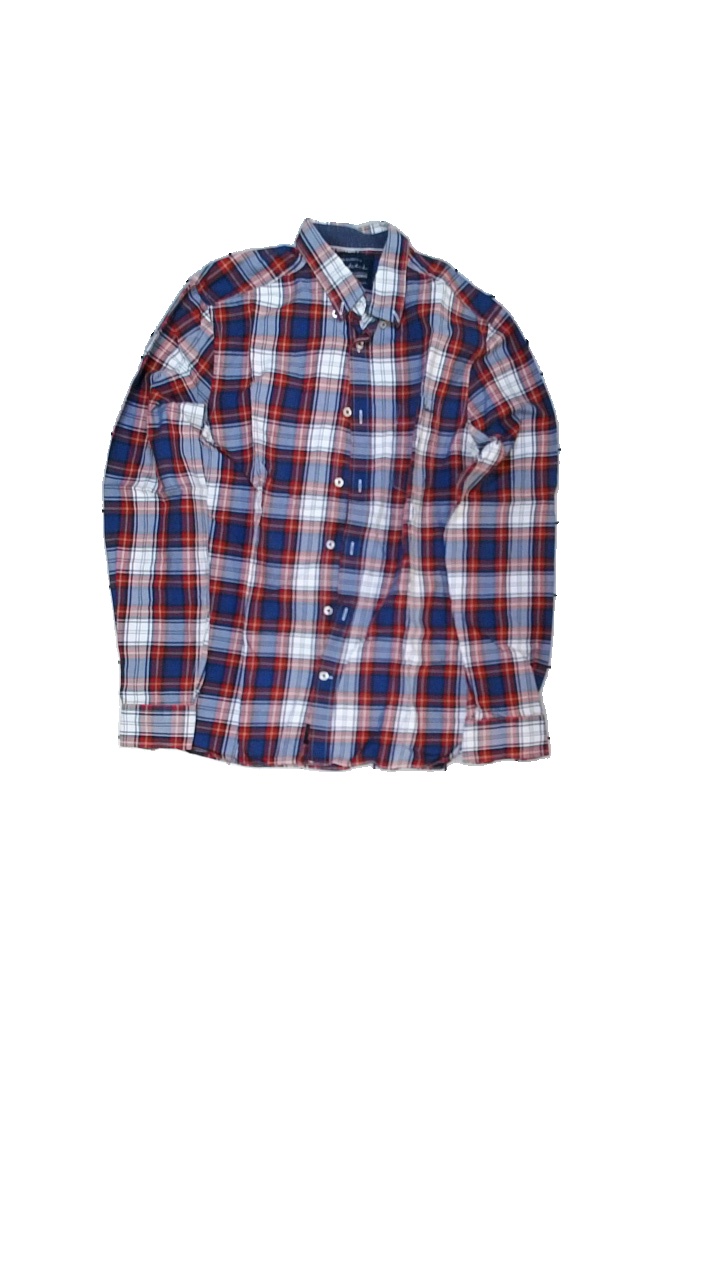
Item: Shirt (Men)
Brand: Bondelid
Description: rutig skjorta med broderi tryck
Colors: Red, Blue, Yellow, White
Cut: Tight
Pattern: Checkered print
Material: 100% bomull
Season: All
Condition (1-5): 4
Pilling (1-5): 5
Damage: smuts fläckar runt krage
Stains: Minor
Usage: Export
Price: <50